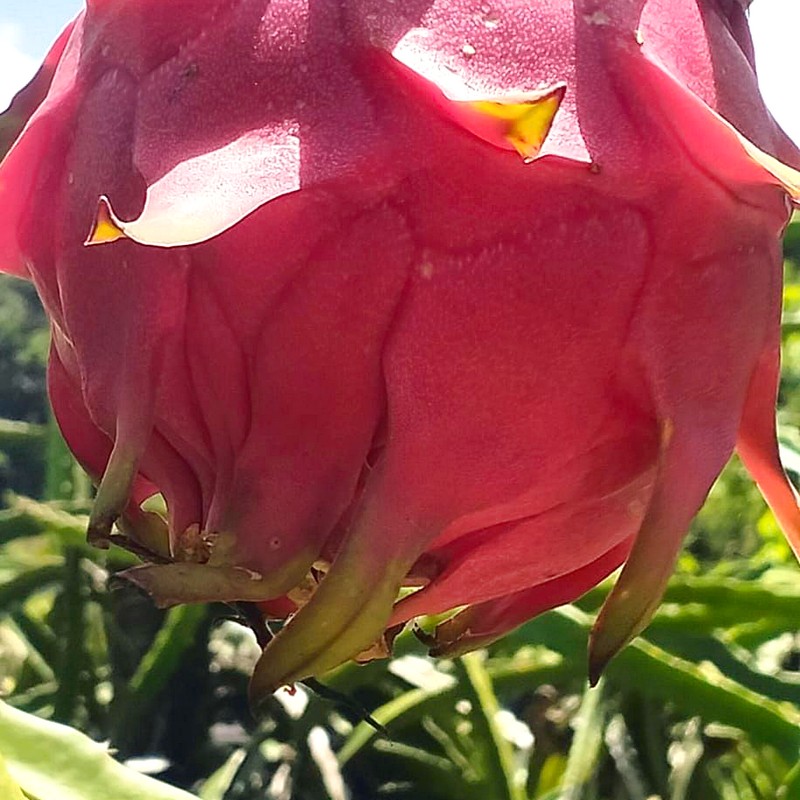
Label: Fresh Dragon Fruit